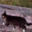
Label: cat